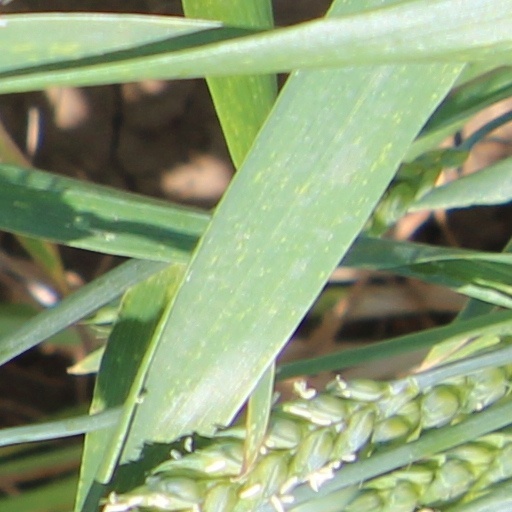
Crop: wheat